Naftali Bennett

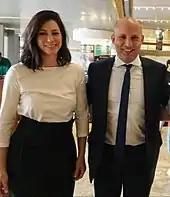
Gilat and Naftali Bennett, Chidon Hatanach, 2017

Bennett believes in less government regulation of the private sector and that private businesses are the engine of economic growth. He favors social support of vulnerable populations such as the elderly and disabled. Bennett has said Israel needs to break the monopoly of the tycoons, the major labor unions, and the Ministry of Defense, which in his opinion are strangling Israel's economy. He believes the key to reducing disparities is equality of opportunity and investment in education in the periphery, to give tools to populations of weaker economic backgrounds. By doing so, Bennett believes weaker populations in Israel will be given the opportunity to succeed professionally and financially. He supports the provision of land to veterans in the periphery, in the Negev, and the Galilee, to promote a national solution to the problem of "affordable housing" and a more equitable distribution of the population in Israel. He has also pledged to remove heavy bureaucratic challenges to small and medium-sized Israeli businesses.